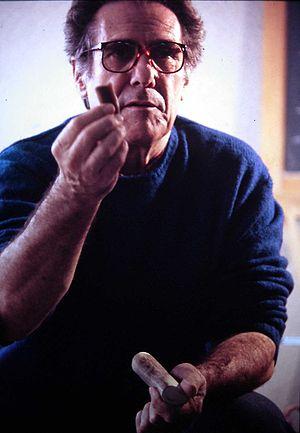
Le prehistorieur français, Jacques Tixier, donne une classe pratique a ses éleves
Jacques Tixier, né le 1ᵉʳ janvier 1925 à Bordeaux et mort le 3 avril 2018 à Pradines, est un préhistorien français, spécialiste de la technologie lithique.